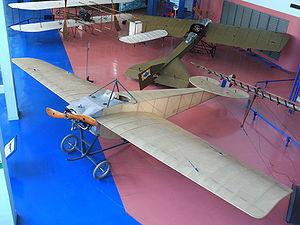
Nieuport 2N, Musée de l'Air et de l'Espace, Paris Le Bourget (France)
La Société anonyme des Établissements Nieuport est une entreprise de construction aéronautique française disparue. Elle faisait suite à la Nieuport-Duplex et portait initialement le nom de Société Générale d’Aéro-Locomotion, fondée en 1908 par Édouard Nieuport pour étudier et construire des aéronefs. Achetée en 1913 par la Famille Deutsch de la Meurthe, elle devint Nieuport-Astra à la suite de la fusion avec la Société Astra en 1921, avant de fusionner le juillet 1935 avec Loire Aviation sous le nom de Société Anonyme Loire-Nieuport.
Le Nieuport II est un monoplan de sport dessiné par Édouard Nieuport.